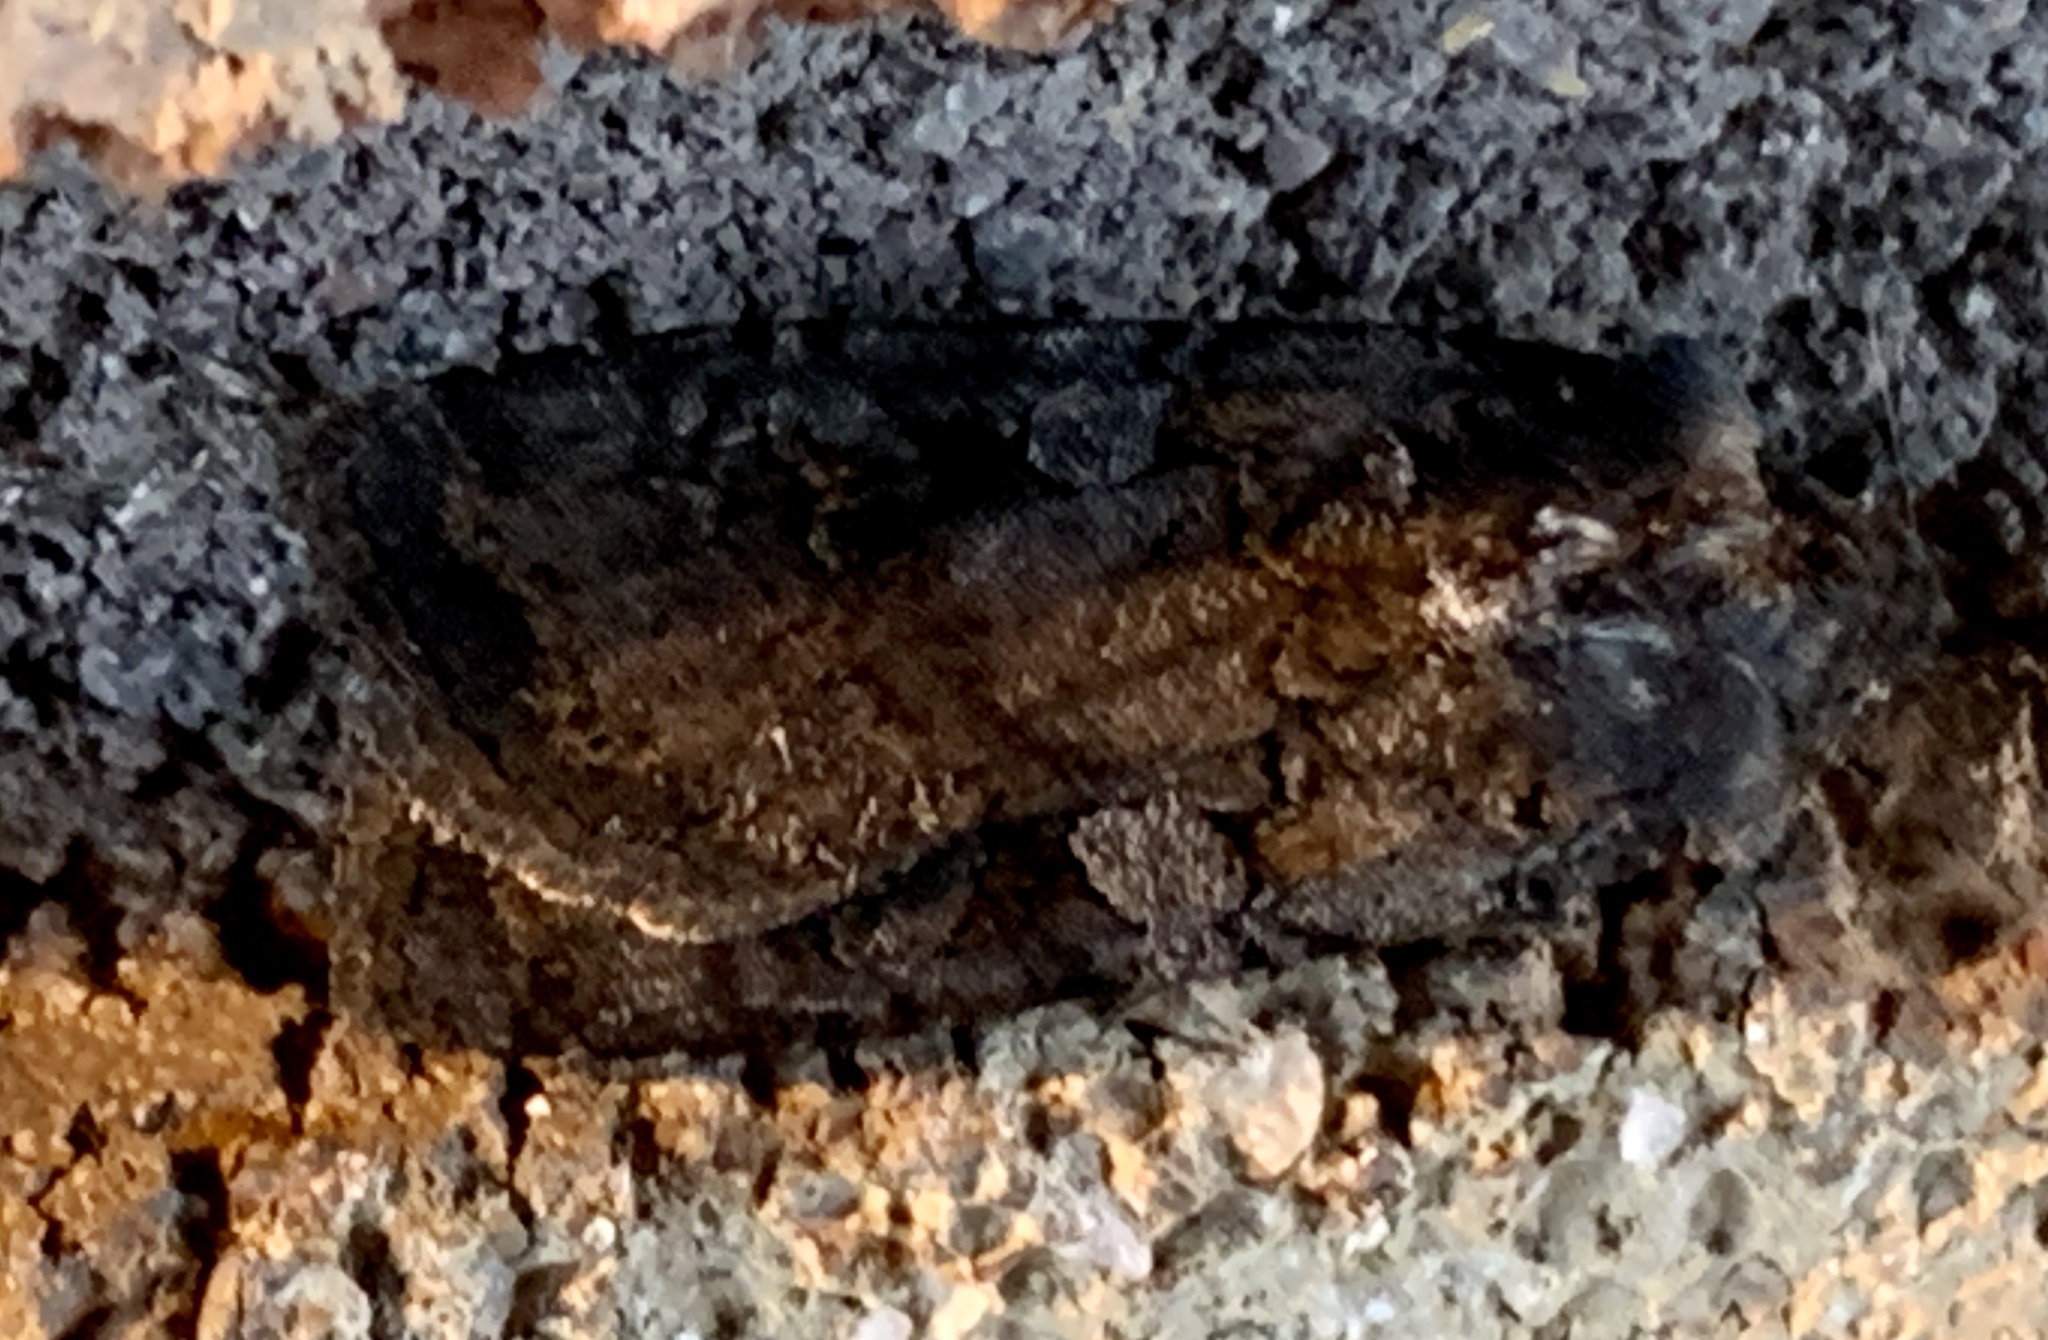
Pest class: cutworms